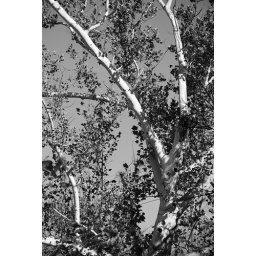
A white tree in the middle of the woods near our house.